Kelly Duda

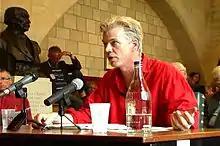
Kelly Duda testifying in Parliament in the UK before the Lord Archer Inquiry in 2007

Kelly Duda is an American filmmaker, investigative journalist and activist from Arkansas best known for the 2005 documentary, "".